Desi daru

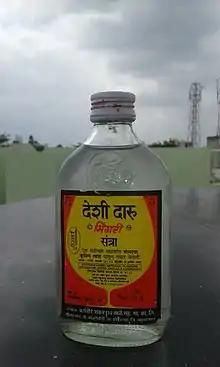
Desi daru with Orange flavor

Desi daru, also known as country liquor or Indian-made Indian liquor (IMIL), is a local category of liquor produced on the Indian subcontinent, as opposed to Indian-made foreign liquor. Due to cheap prices, country liquor is the most popular alcoholic beverage among the impoverished people. It is fermented and distilled from molasses, a by-product of sugarcane. Desi liquor is a broad term and it can include both legally and illegally made local alcohol. The term "desi daru" usually refers to legal alcohol while other types of country liquor (arrack and palm toddy) may be categorised as moonshine alcohol.